Vytautas Kairiūkštis

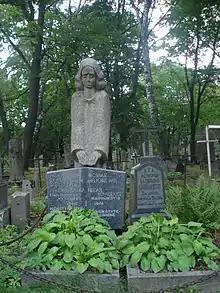
Gravestone in Bernardine Cemetery, Vilnius

Vytautas Kairiūkštis (1890 in Sejny – 1961 in Vilnius) was a Lithuanian constructivist artist.